Panama Conference

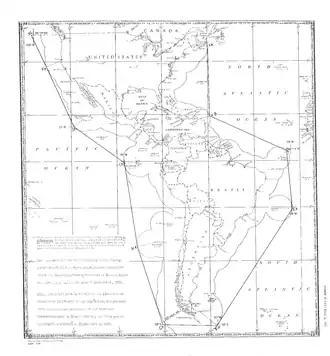
Preliminary map of the maritime security zone created by the Declaration of Panama, based on straight lines between points about 300 nautical miles offshore.

The Panama Conference was a meeting of the foreign ministers (or equivalents) of all the sovereign nations in North and South America from 23 September to 3 October, 1939, shortly after the beginning of World War II. Its purpose was to establish a common policy for all these nations regarding the war, and in particular naval actions by the nations at war in waters near the Americas.